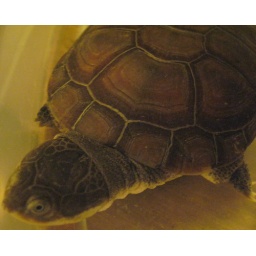
sir william, cutest turtle eva. ( hanging in his tiny house while james is cleaning his other house. )